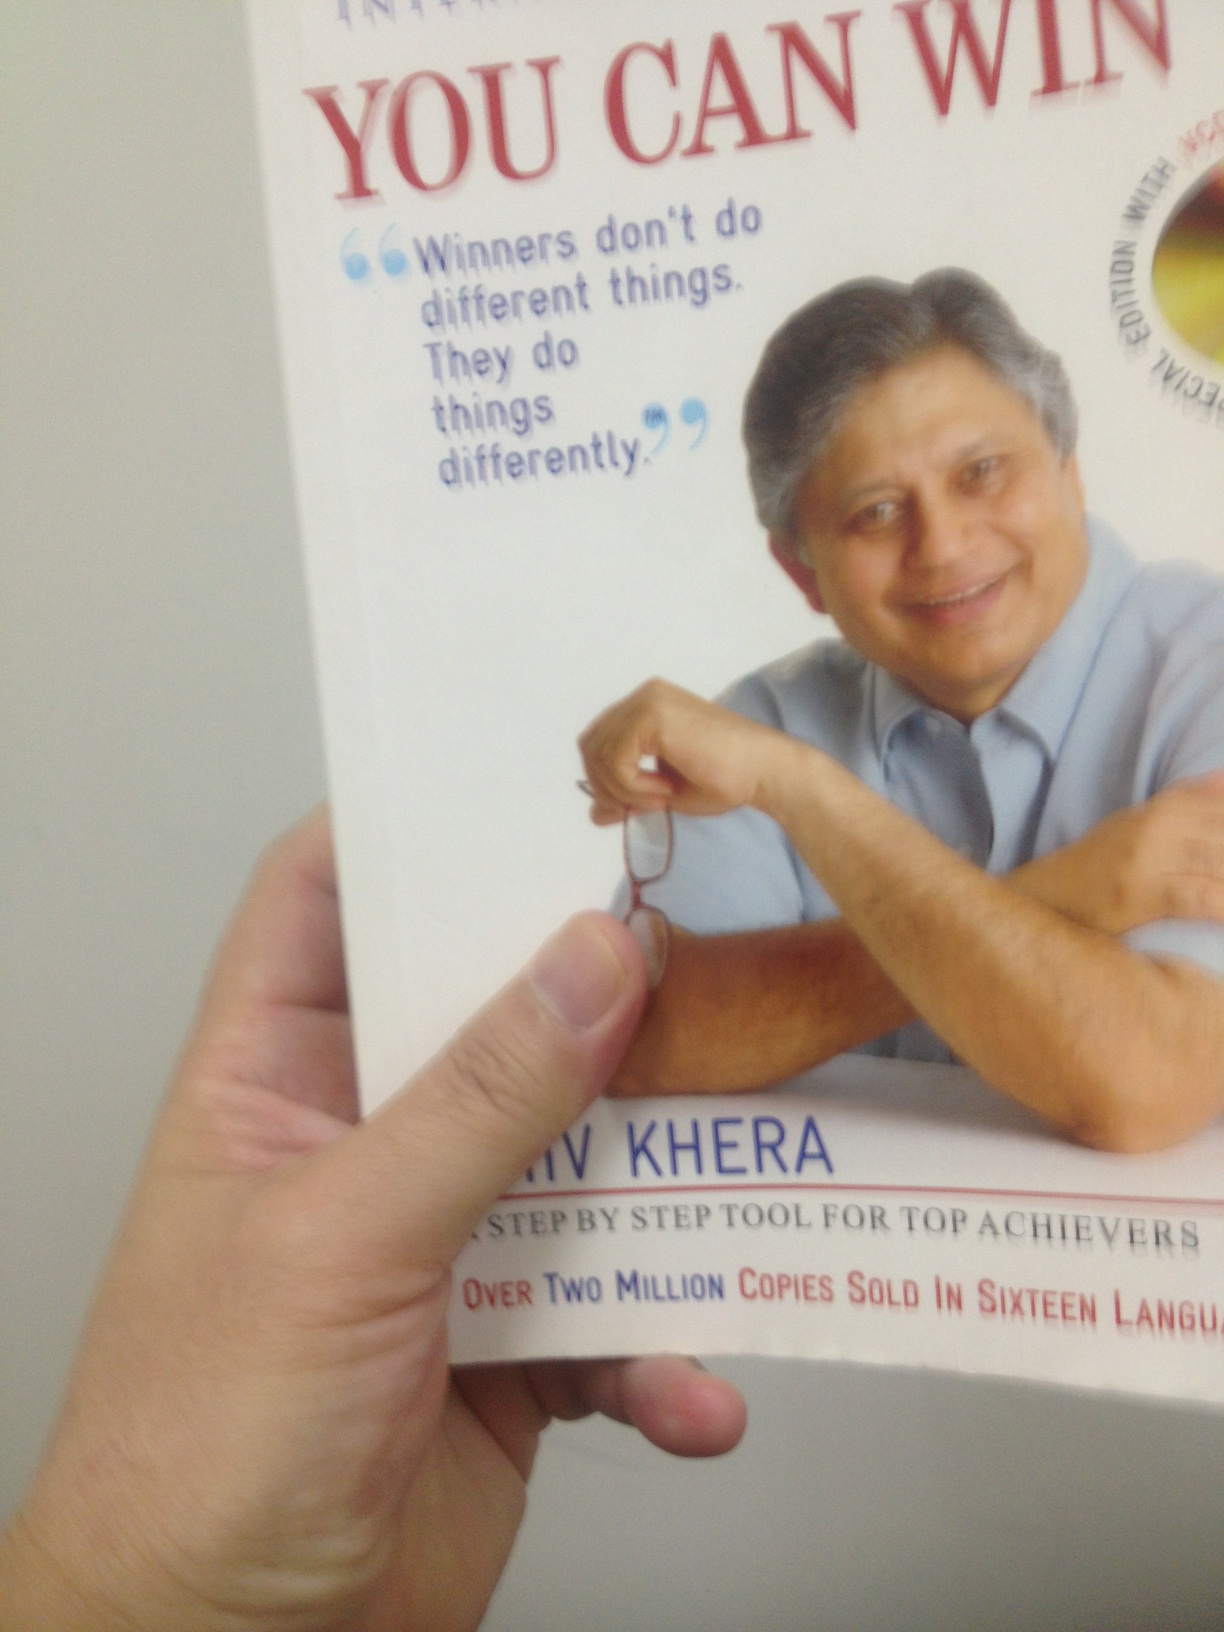Question: What book is this?
Answer: you can win